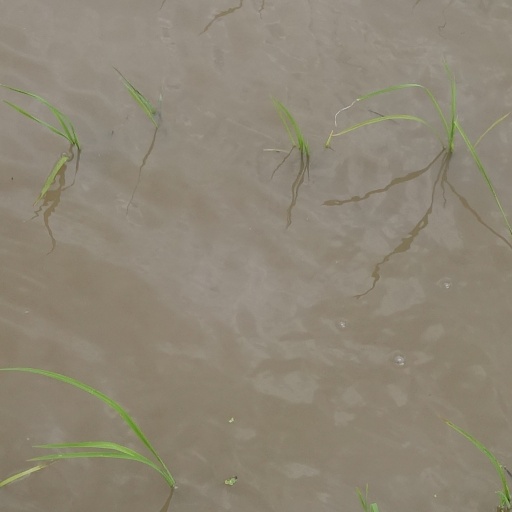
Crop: rice